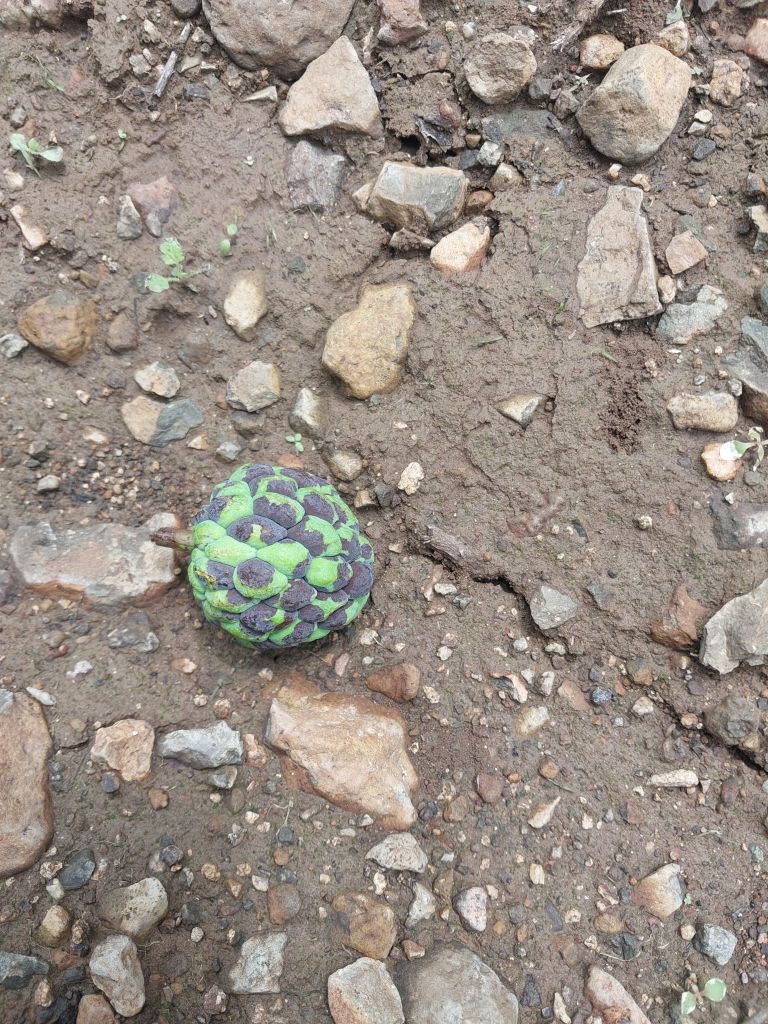
Disease label: Diplodia Rot